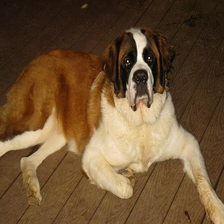
Species: dog
Breed: saint bernard